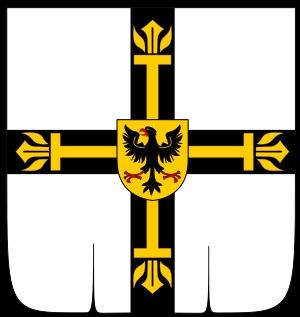
L'État monastique des chevaliers Teutoniques ou État teutonique fut créé par les chevaliers de l'ordre Teutonique en 1226 sur le littoral de la Baltique, depuis la Vistule jusqu'au golfe de Finlande. Fondé en 1128 à Saint-Jean-d'Acre par des marchands de Brême et Lübeck, cet ordre avait initialement pour mission de secourir les pèlerins en Terre sainte et ses premiers membres étaient des moines d'origine germanique portant le titre des frères de Sainte-Marie. Avec le temps, les frères devinrent un ordre militaire qui fut officiellement reconnu comme tel par le pape Innocent III en 1198. Après les croisades, les chevaliers à la croix noire rentabilisèrent en Allemagne, en Hongrie et en Transylvanie.